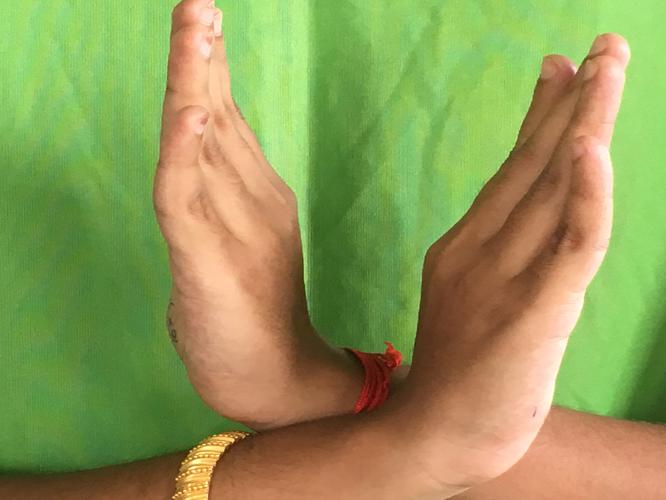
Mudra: Swastikam
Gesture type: double_hand